Question: Please indicate a possible affordance area of the book that can be used for holding
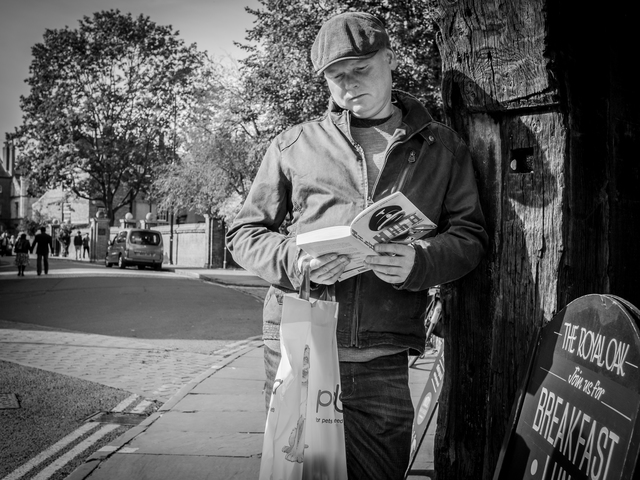
Answer: [292.105, 186.316, 442.632, 289.474]